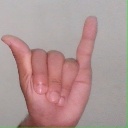
अक्षर: य